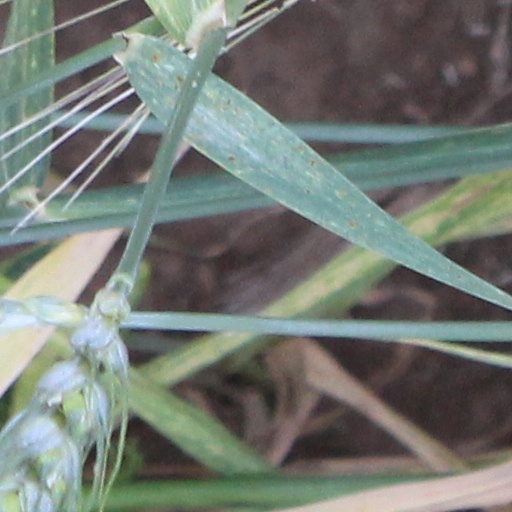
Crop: wheat